Alfonso de Castilla y Molina

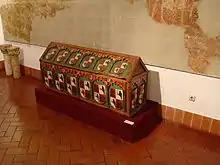
Ataúd of the infante Alfonso de Castilla. Museo de Valladolid.

Alfonso de Castilla y Molina (1286 in Valladolid – 1291 in Valladolid) was a Spanish noble in the service of the Kingdom of Castile. He was an Infante de Castilla, son of King Sancho IV de Castilla, King of Castile and of his wife, the Queen María de Molina.